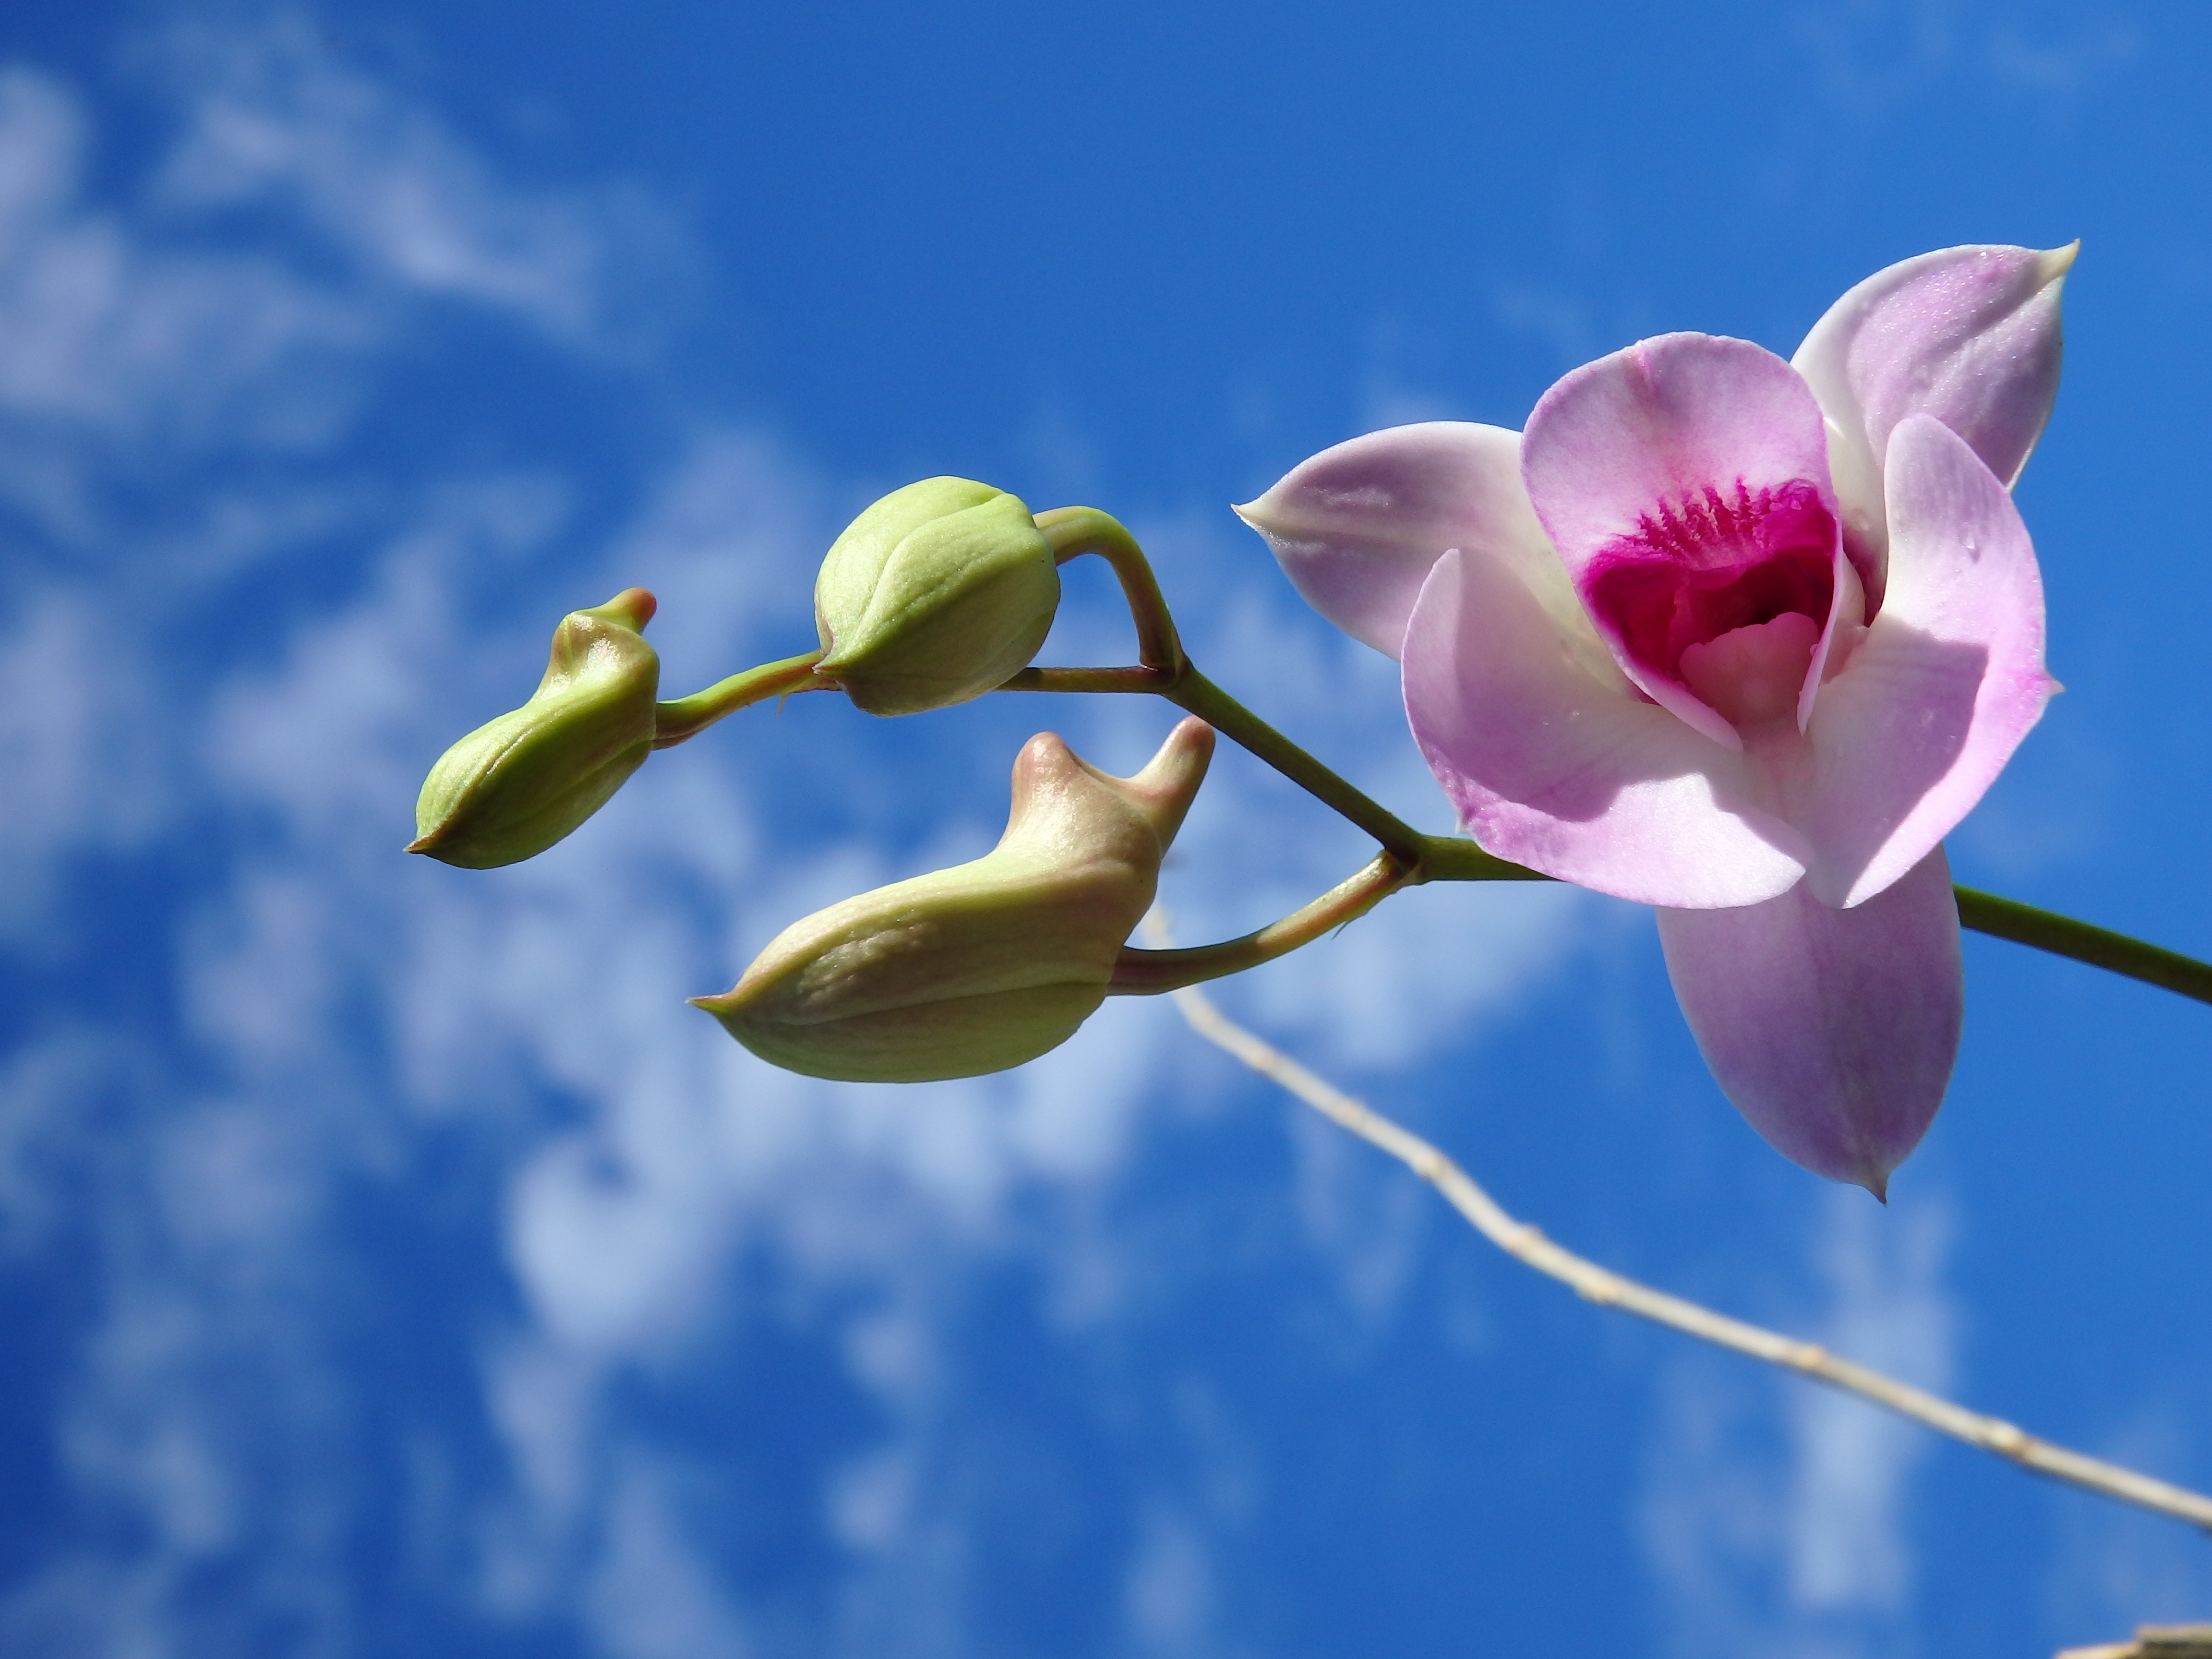
nature, branch, blossom, plant, sky, flower, purple, petal, bloom, summer, floral, spring, green, tropical, spray, color, macro, natural, fresh, botany, blooming, colorful, garden, pink, flora, season, botanical, orchid, gardening, violet, bright, elegant, delicate, exotic, vibrant, bud, elegance, macro photography, flowering plant, plant stem, land plant